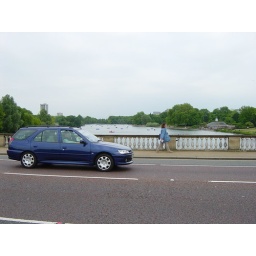
View down the lake and lakeside in Hyde Park from a bridge. Stupid, ugly, blue car in the way.